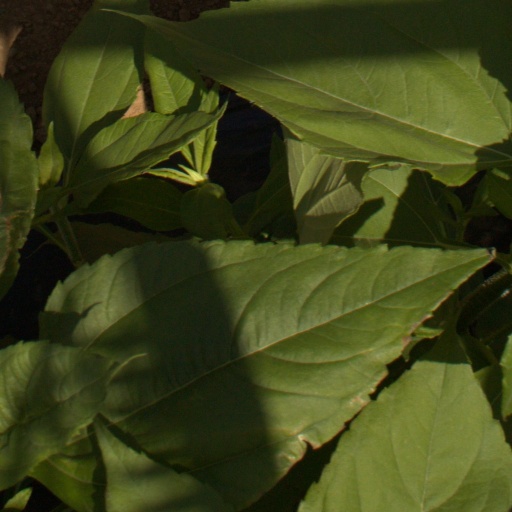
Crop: Jerusalem artichoke